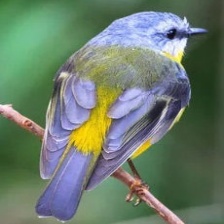
Species: EASTERN YELLOW ROBIN
Scientific name: EOPSALTRIA AUSTRALIS
ImageNet parent category: robin